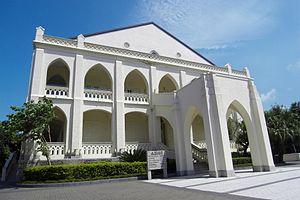
Pierre-Marie Osouf est un missionnaire français des missions étrangères de Paris, premier archevêque de Tokyo.